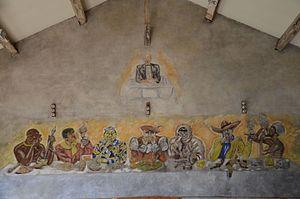
Fresque au camp des Milles